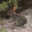
Label: rabbit